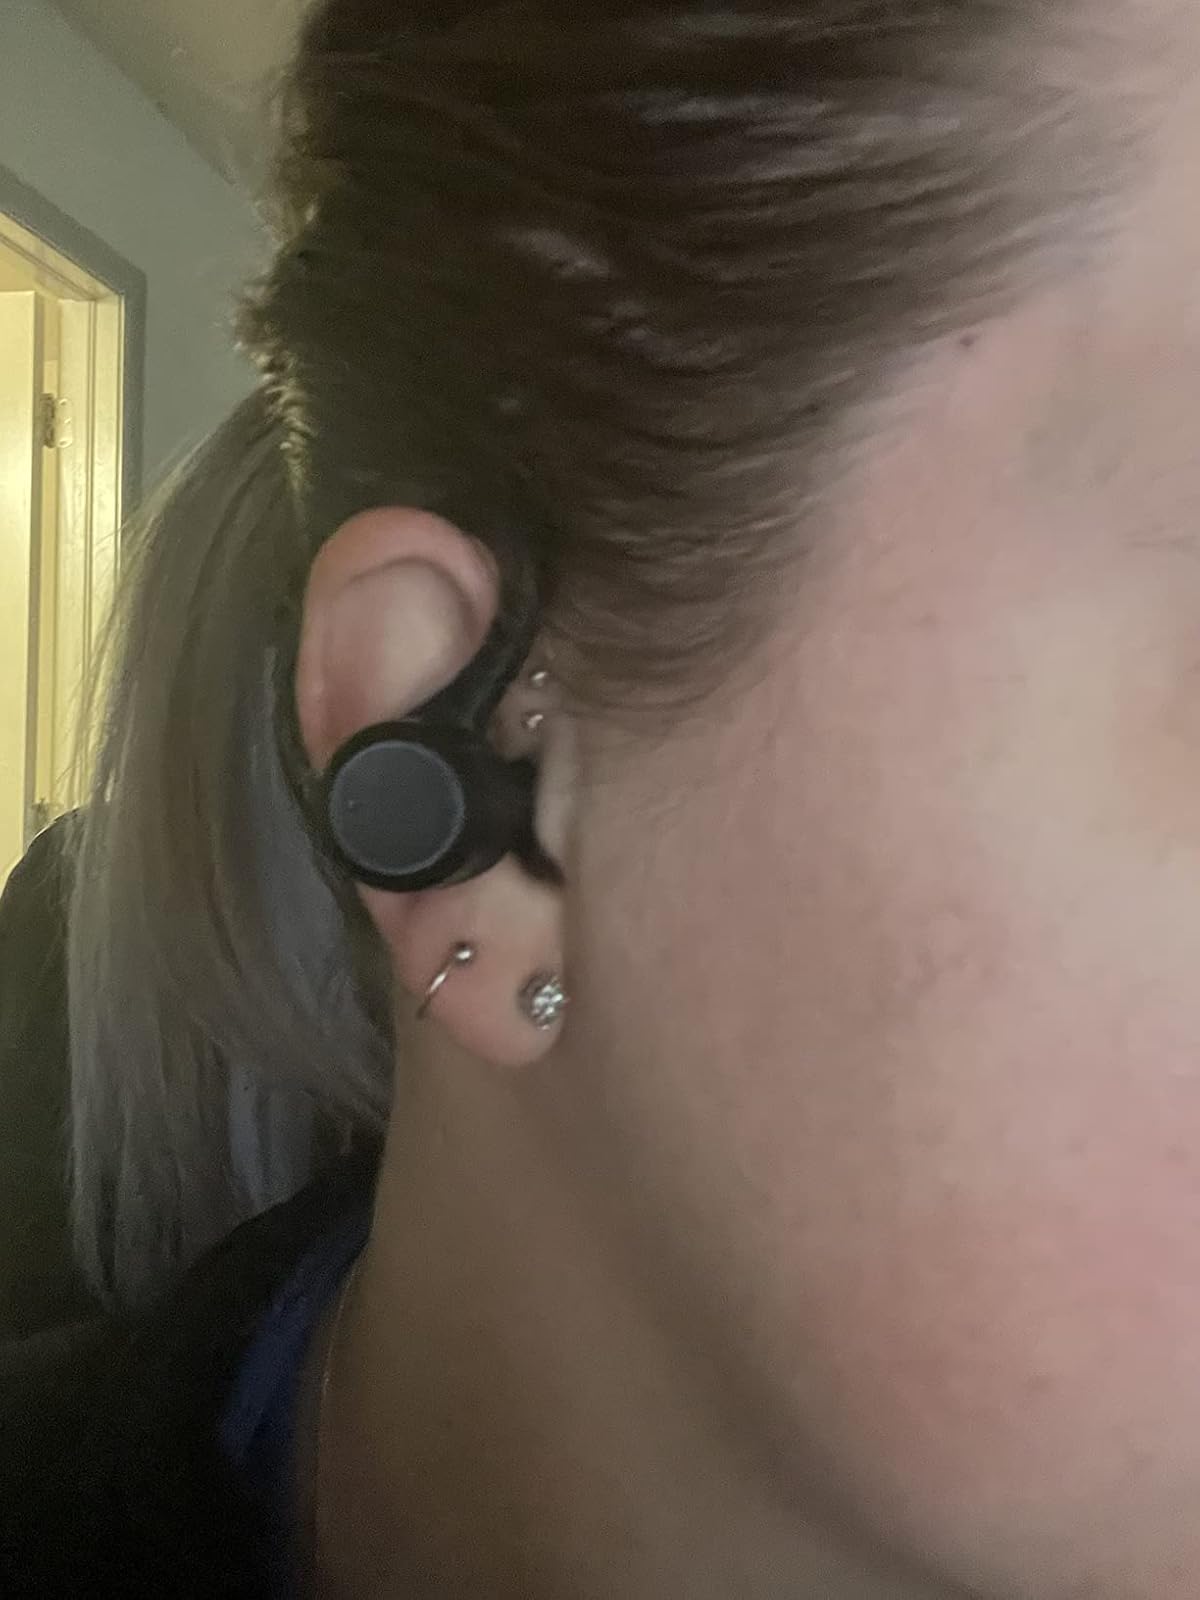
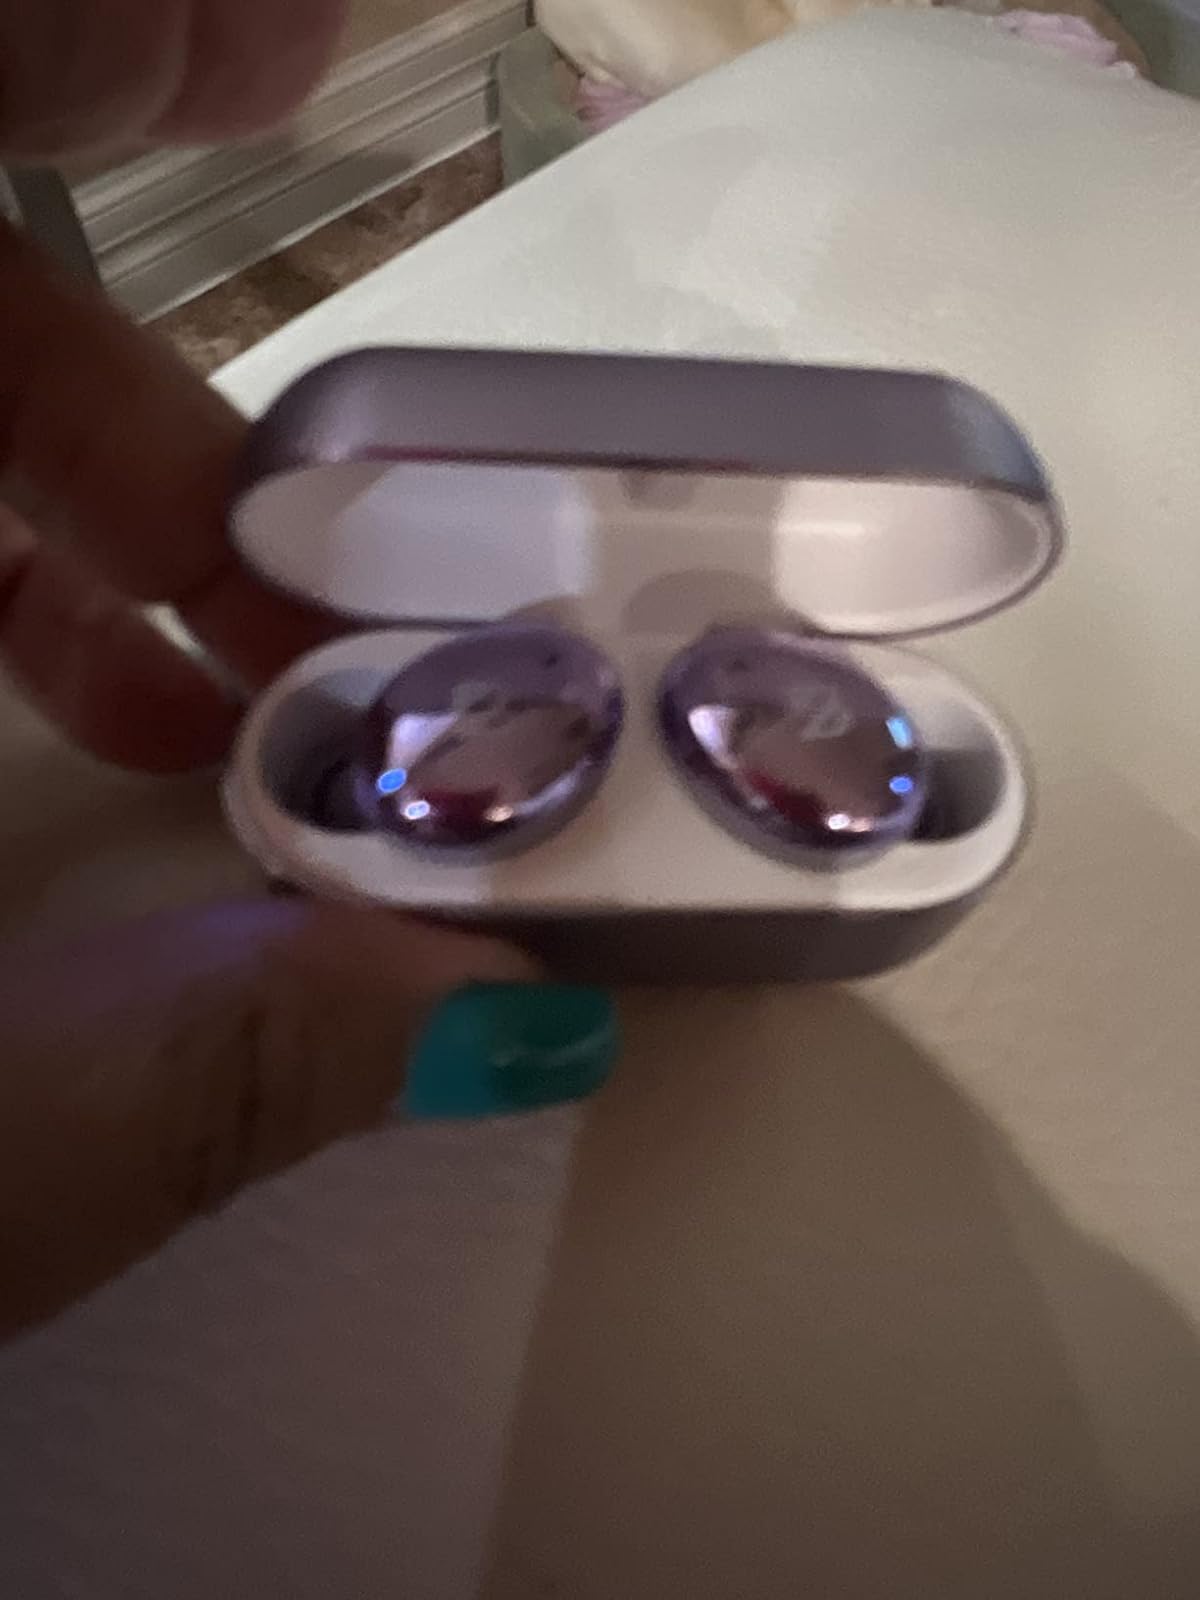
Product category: earbuds
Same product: no